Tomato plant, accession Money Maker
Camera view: bottom (45 deg); turntable rotation: 150 degrees
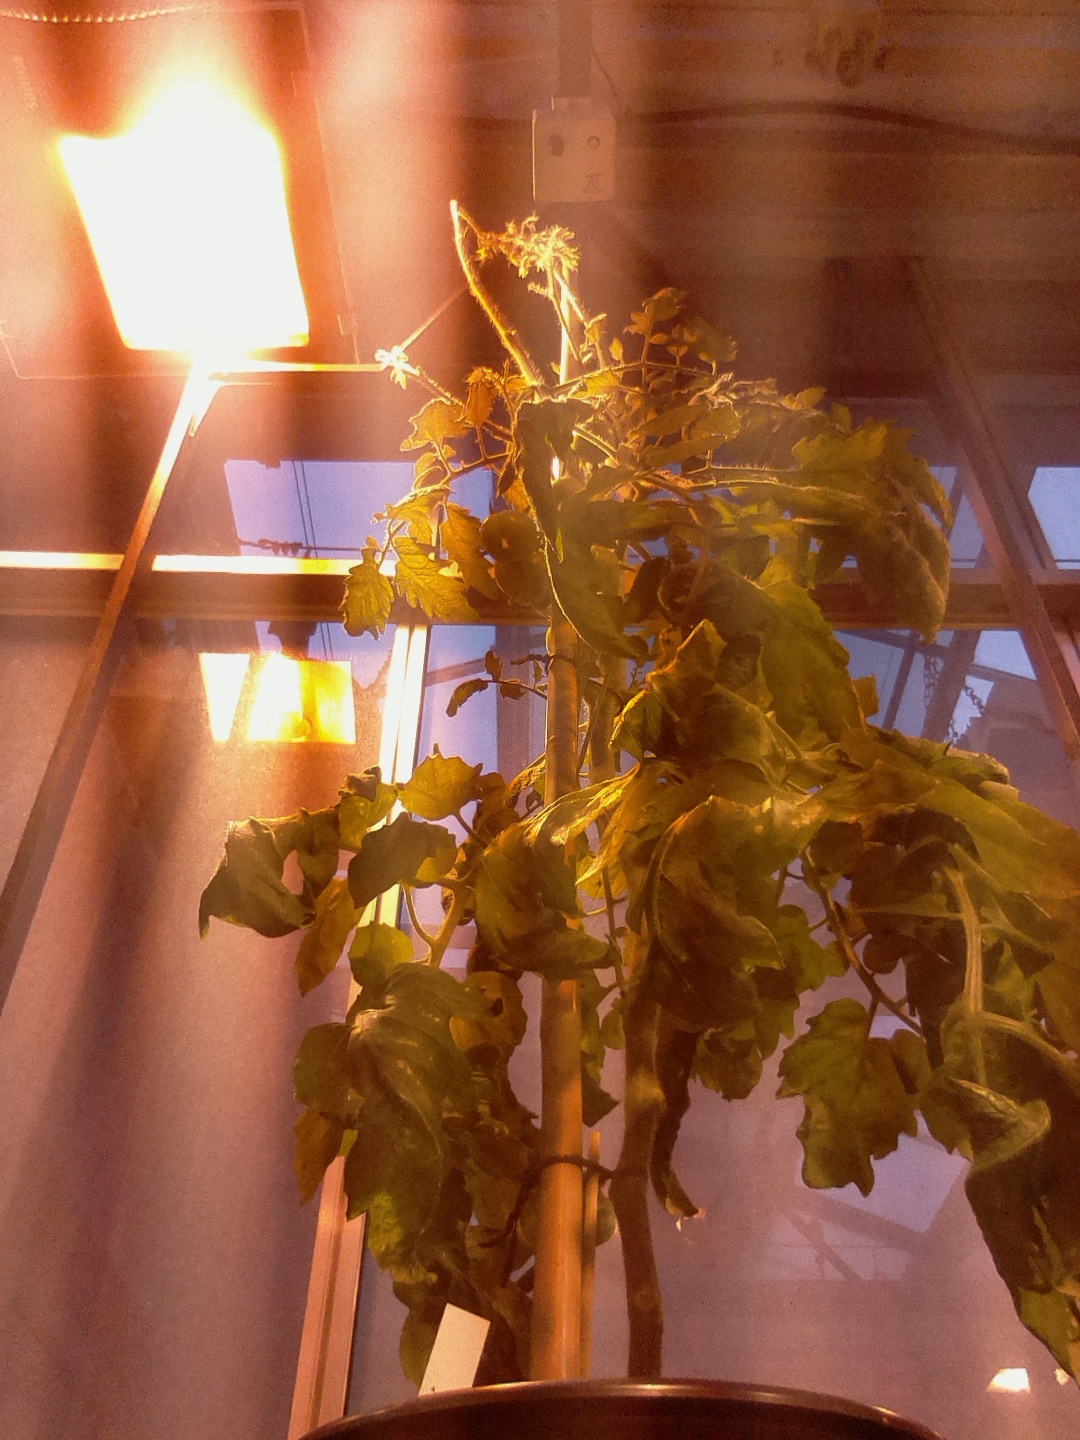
BBCH growth stage 74: 40%-50% of final fruit size